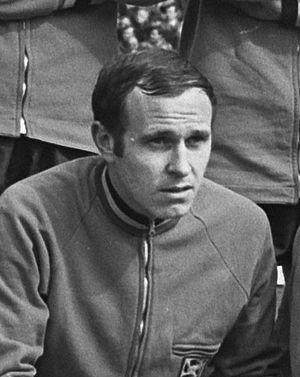
Jean Dockx est un footballeur et entraîneur belge né le 24 mai 1941 à Wavre-Sainte-Catherine et mort le 15 janvier 2002 à Bonheiden.